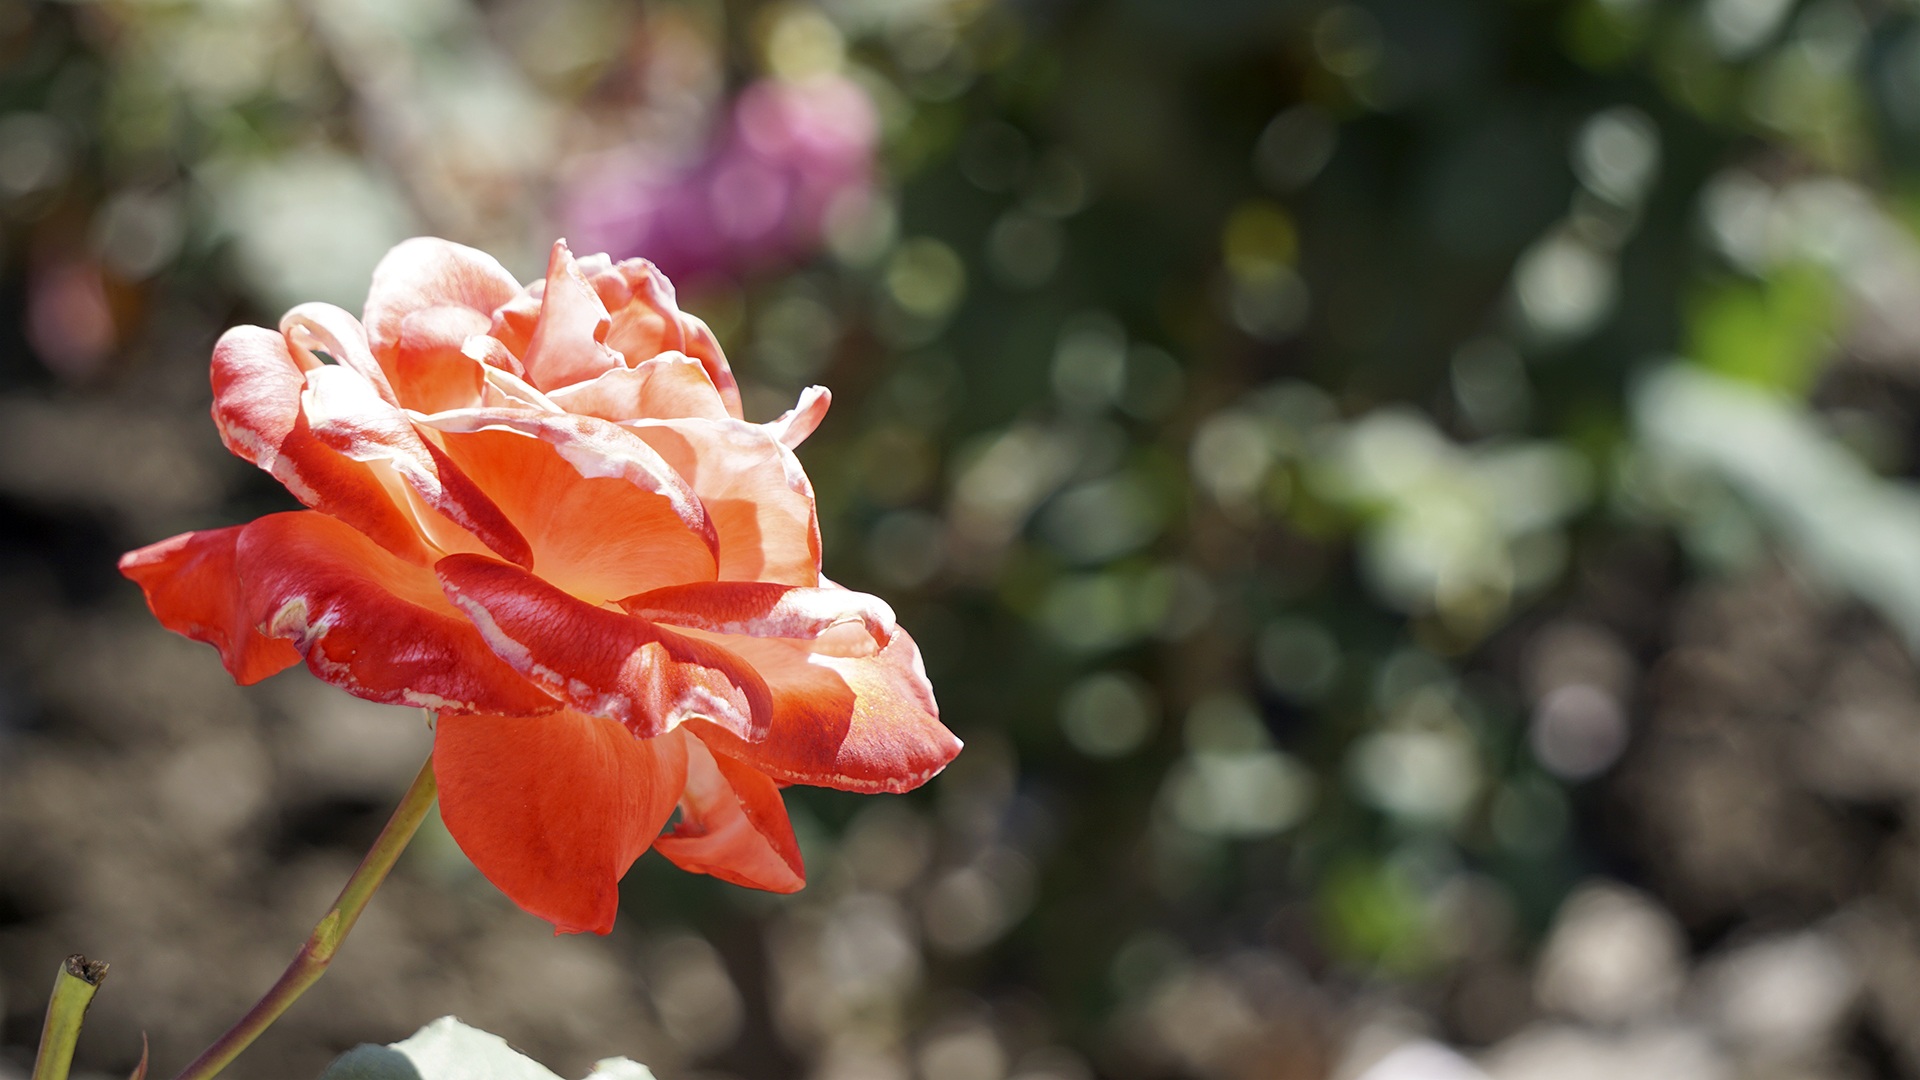
nature, blossom, plant, leaf, flower, petal, bloom, summer, floral, rose, spring, autumn, botany, garden, flora, wildflower, close up, shrub, macro photography, flowering plant, land plant